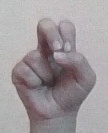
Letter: gaaf